Khan Mohammad Mridha Mosque

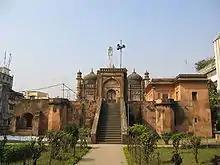
The domes on the mosque

The main mosque, where the Imam and a few Musullis are accommodated, consists of three domes and bears testimony of the architecture practiced during the sixteenth century. Two Persian inscriptions, one over the central archway and the other over the central Mihrab. According to an inscription found, the mosque was built during the rule of Deputy Governor of Dhaka, Farrukhsiyar, by a Khan Muhammad Mirza, who could have been the architect. The construction was ordered by a Qazi Ibadullah during 1704–05 AD.